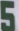
Number: 5